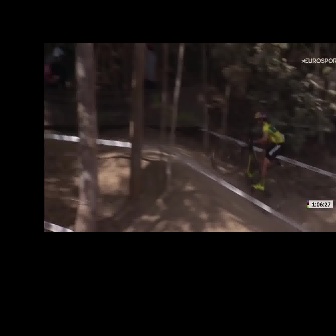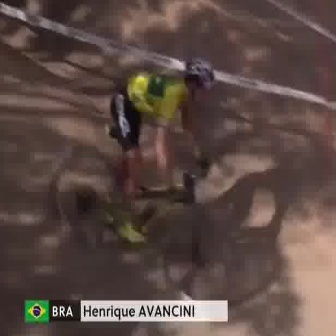
  Please identify the target specified by the bounding box [210,136,288,214] in the first image and locate it in the second image. Return the coordinates in [x_min,y_min,x_max,y_max] format.
Answer: [46,122,237,314]